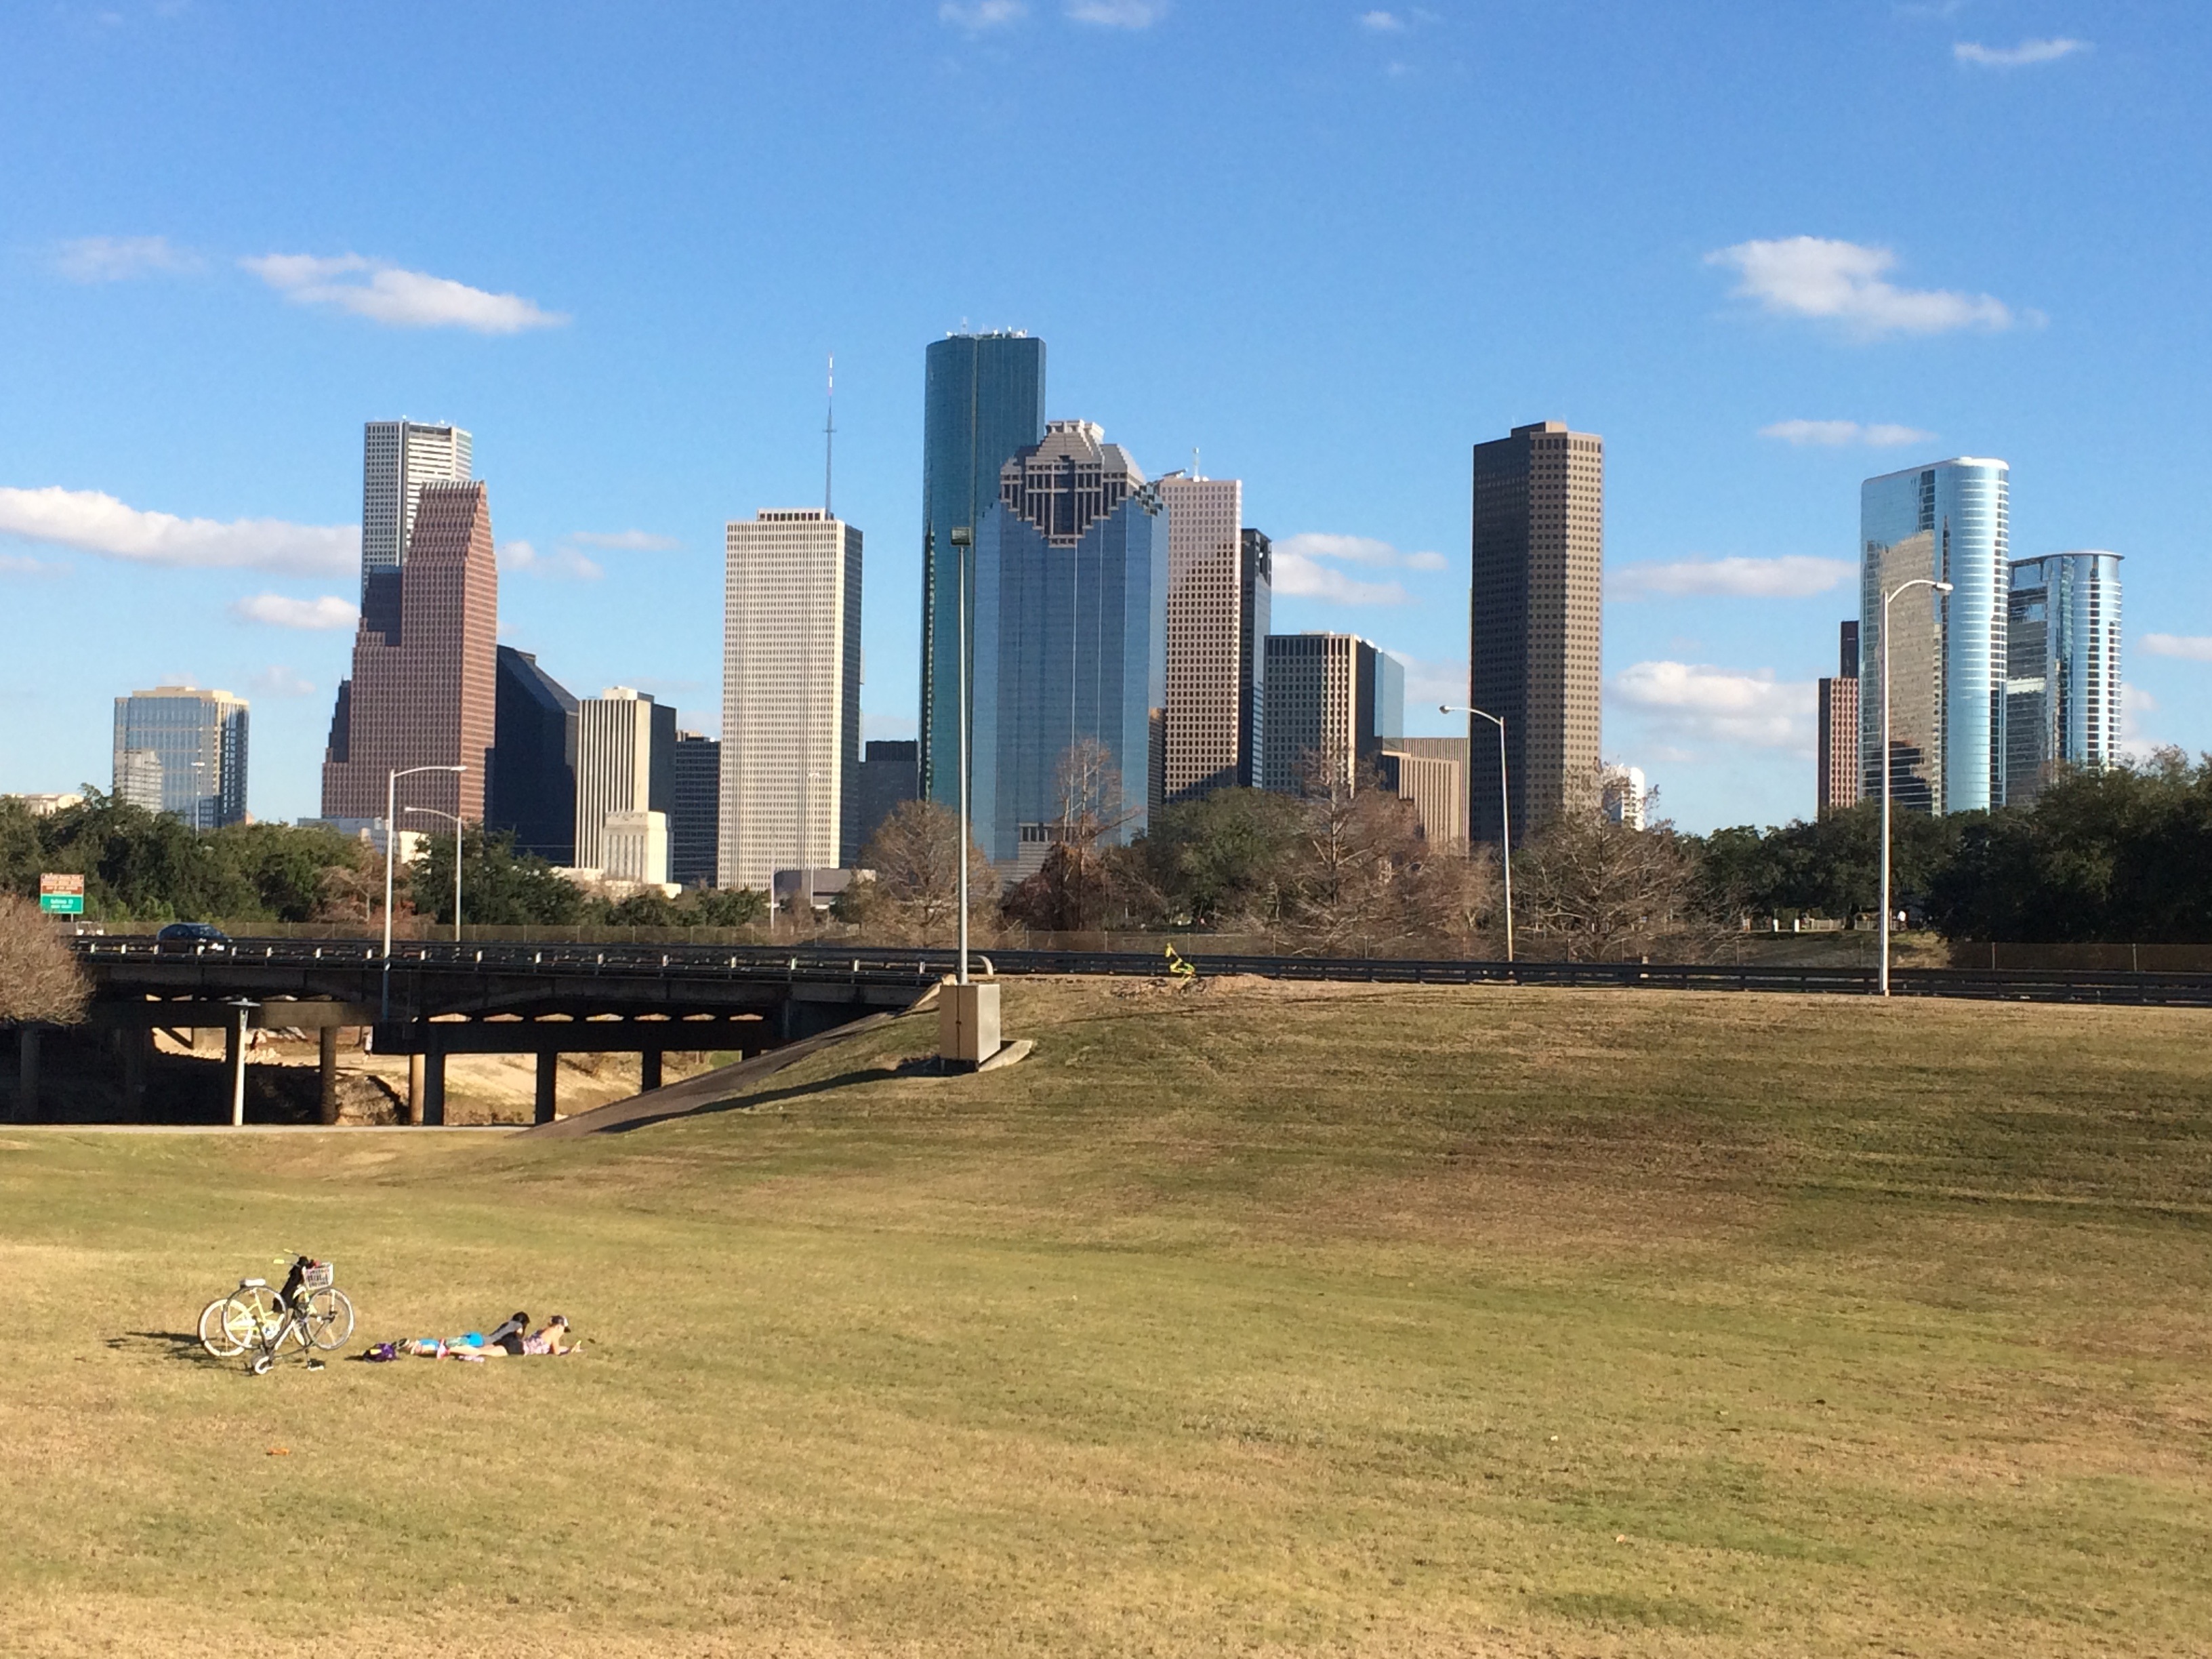
horizon, structure, skyline, view, city, skyscraper, urban, cityscape, panorama, downtown, recreation, scenic, park, usa, america, landmark, tower block, places, 2015, buildings, county, united, us, texas, harris, states, january, houston, west side, urban area, residential area, outdoor recreation, buffalo bayou park, geographical feature, human settlement